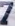
Number: 7